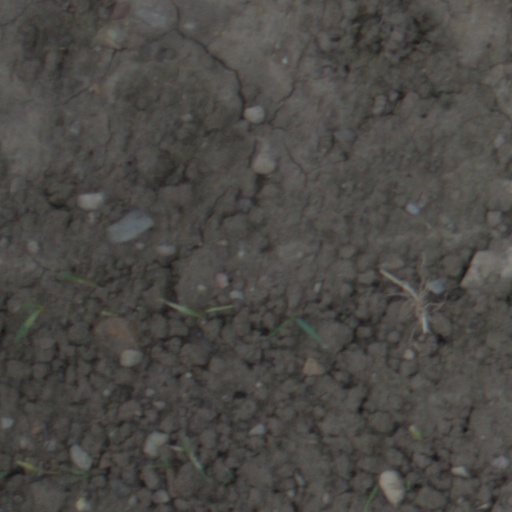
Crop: wheat